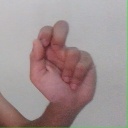
अक्षर: ढ